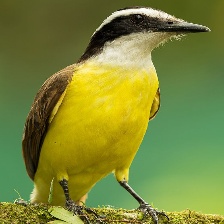
Species: GREAT KISKADEE
Scientific name: PITANGUS SULPHURATUS